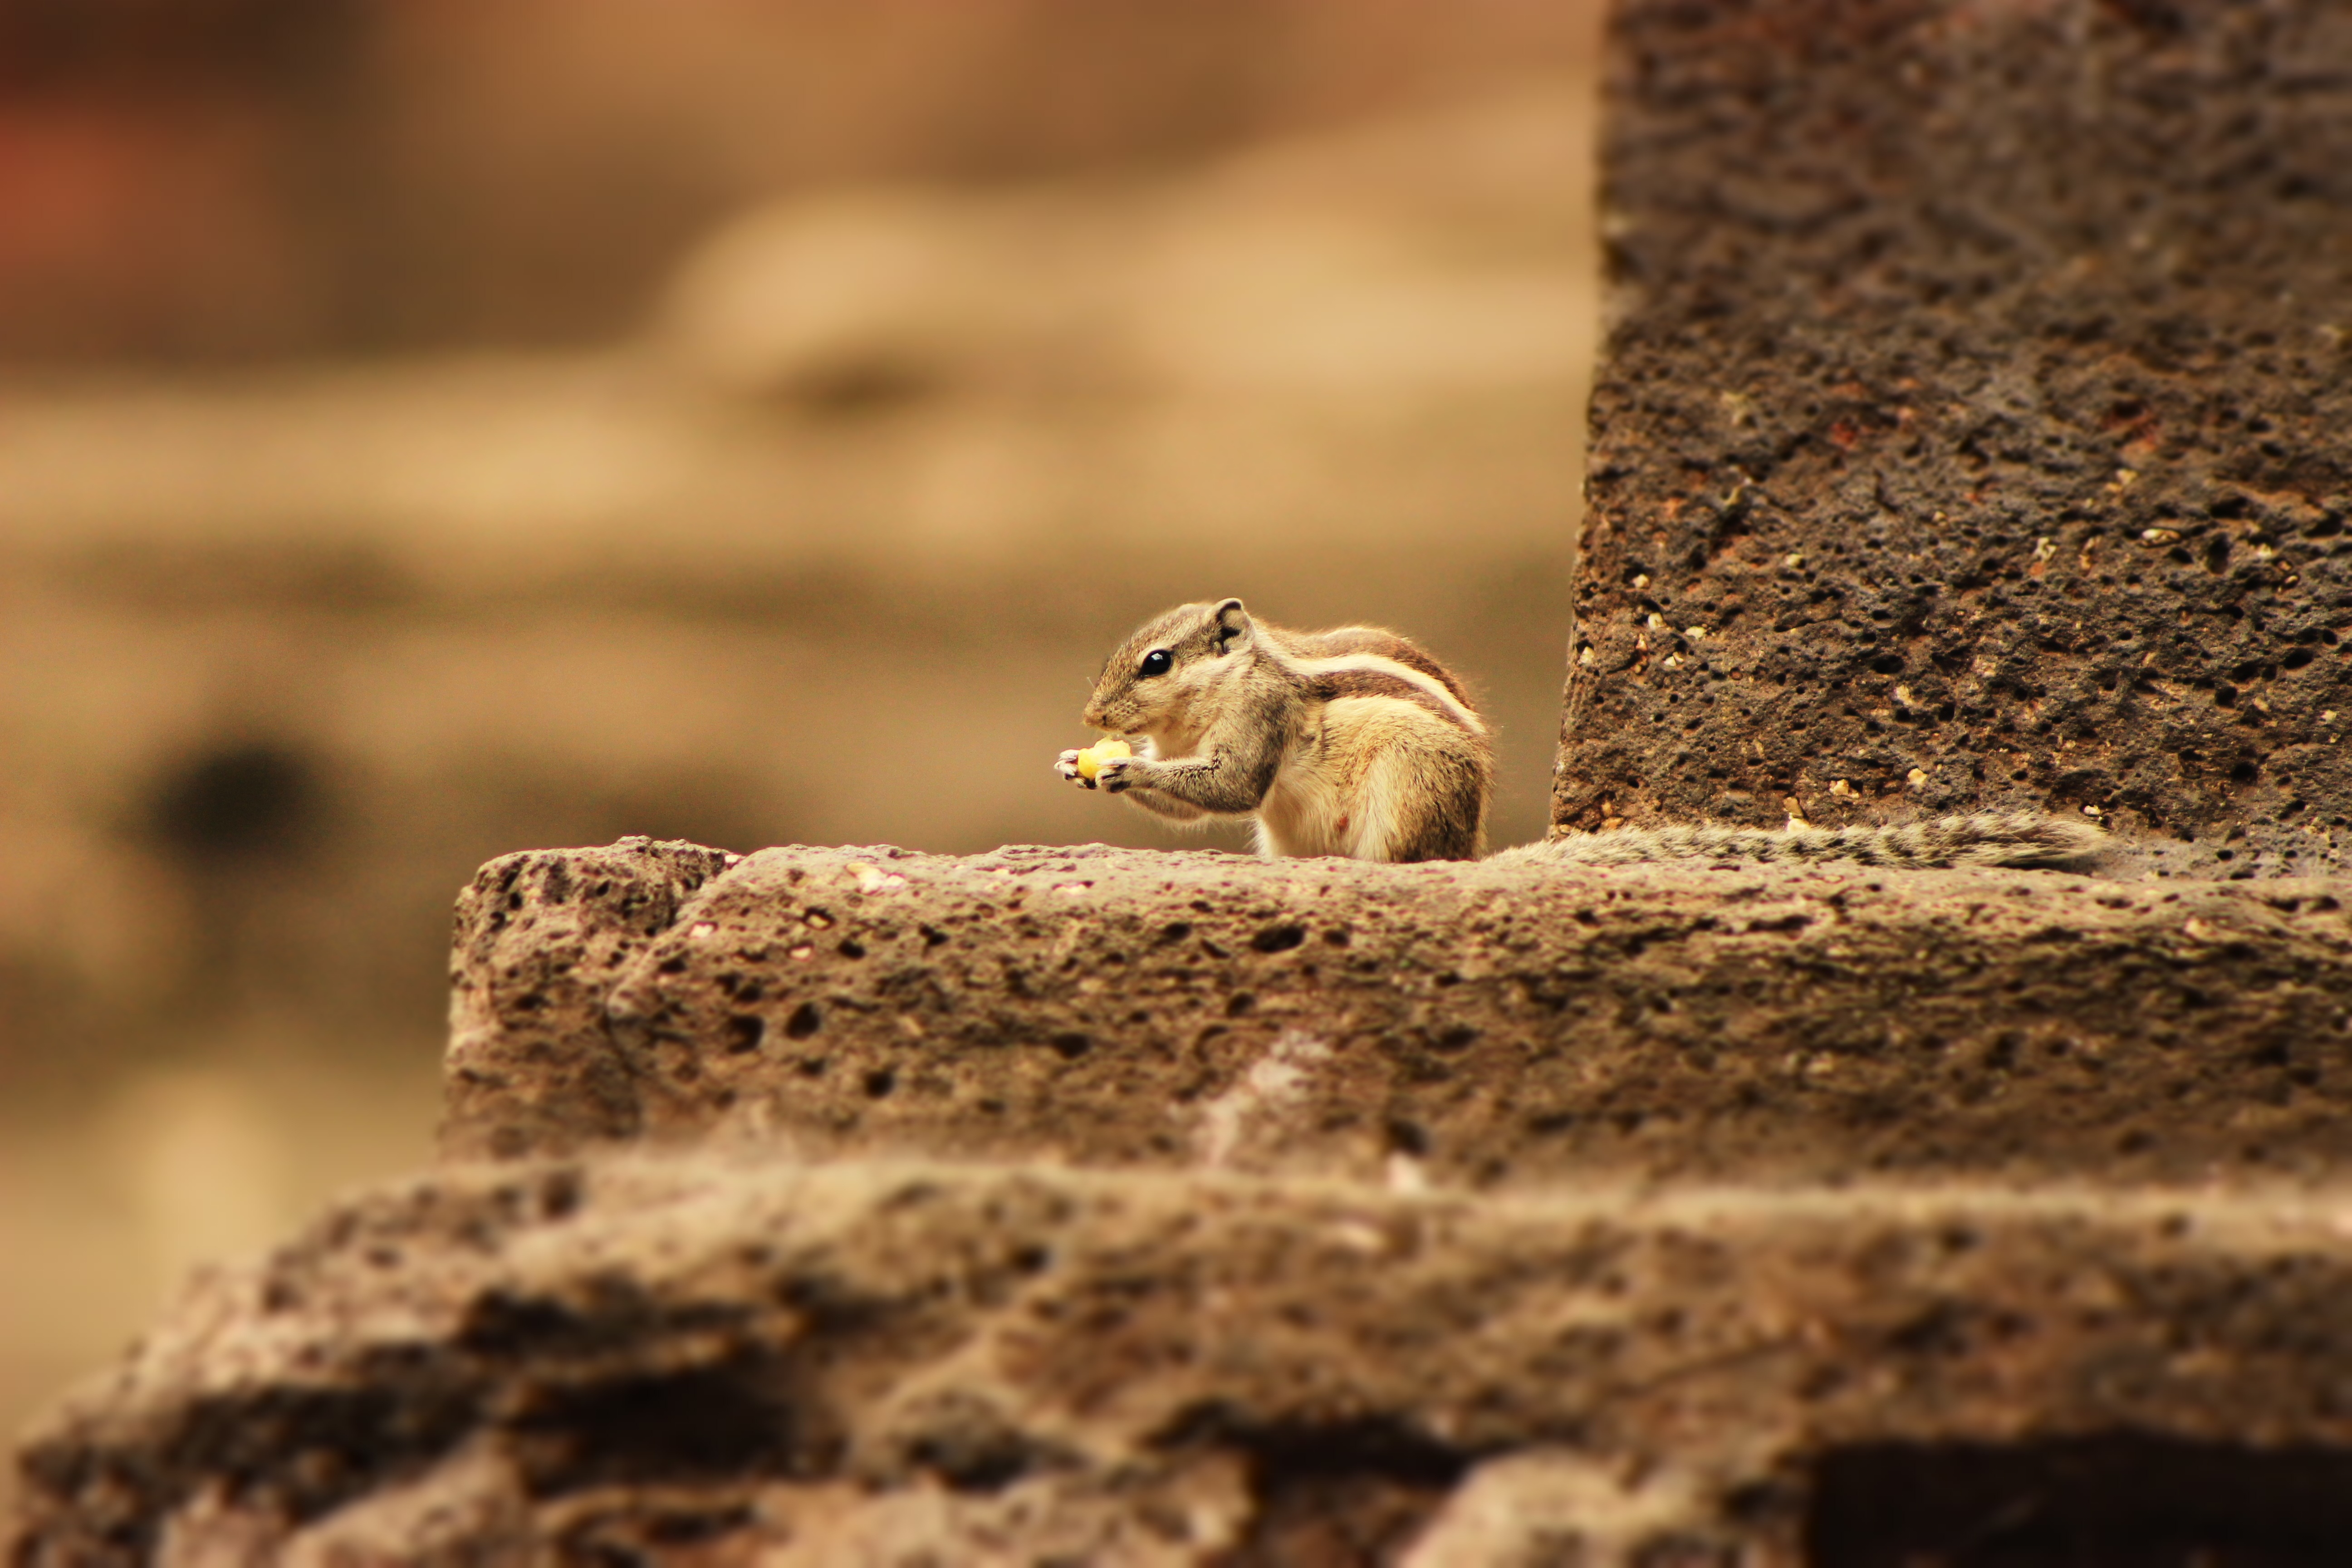
tree, nature, forest, grass, ground, prairie, dog, animal, cute, looking, wildlife, wild, zoo, fur, green, fluffy, small, park, brown, soil, mammal, squirrel, fauna, close up, eating, whiskers, tail, furry, chipmunk, funny, expression, european, watching, curious, alert, hiding, macro photography, prairie dog, timid, spermophilus, citellus